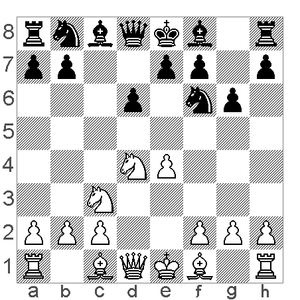
Cet article est partiellement ou en totalité issu de l'article intitulé « Liste des ouvertures d'échecs suivant le code ECO ».